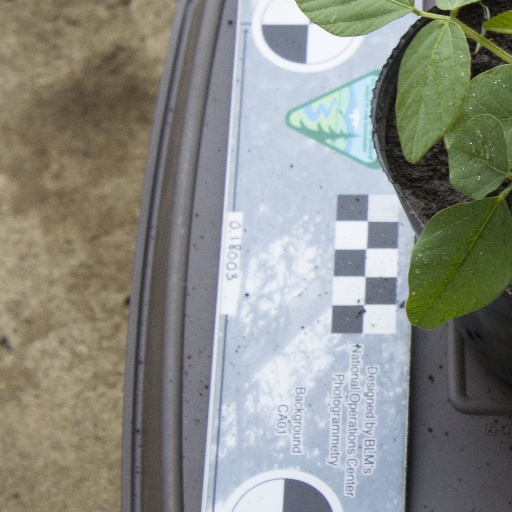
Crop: soybean